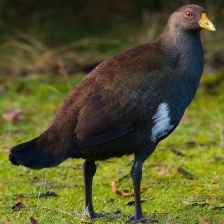
Species: TASMANIAN HEN
Scientific name: TRIBONYX MORTIERII
ImageNet parent category: european_gallinule